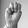
ASL letter: M